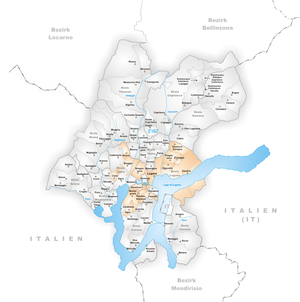
Le district de Lugano est un district du canton du Tessin en Suisse.